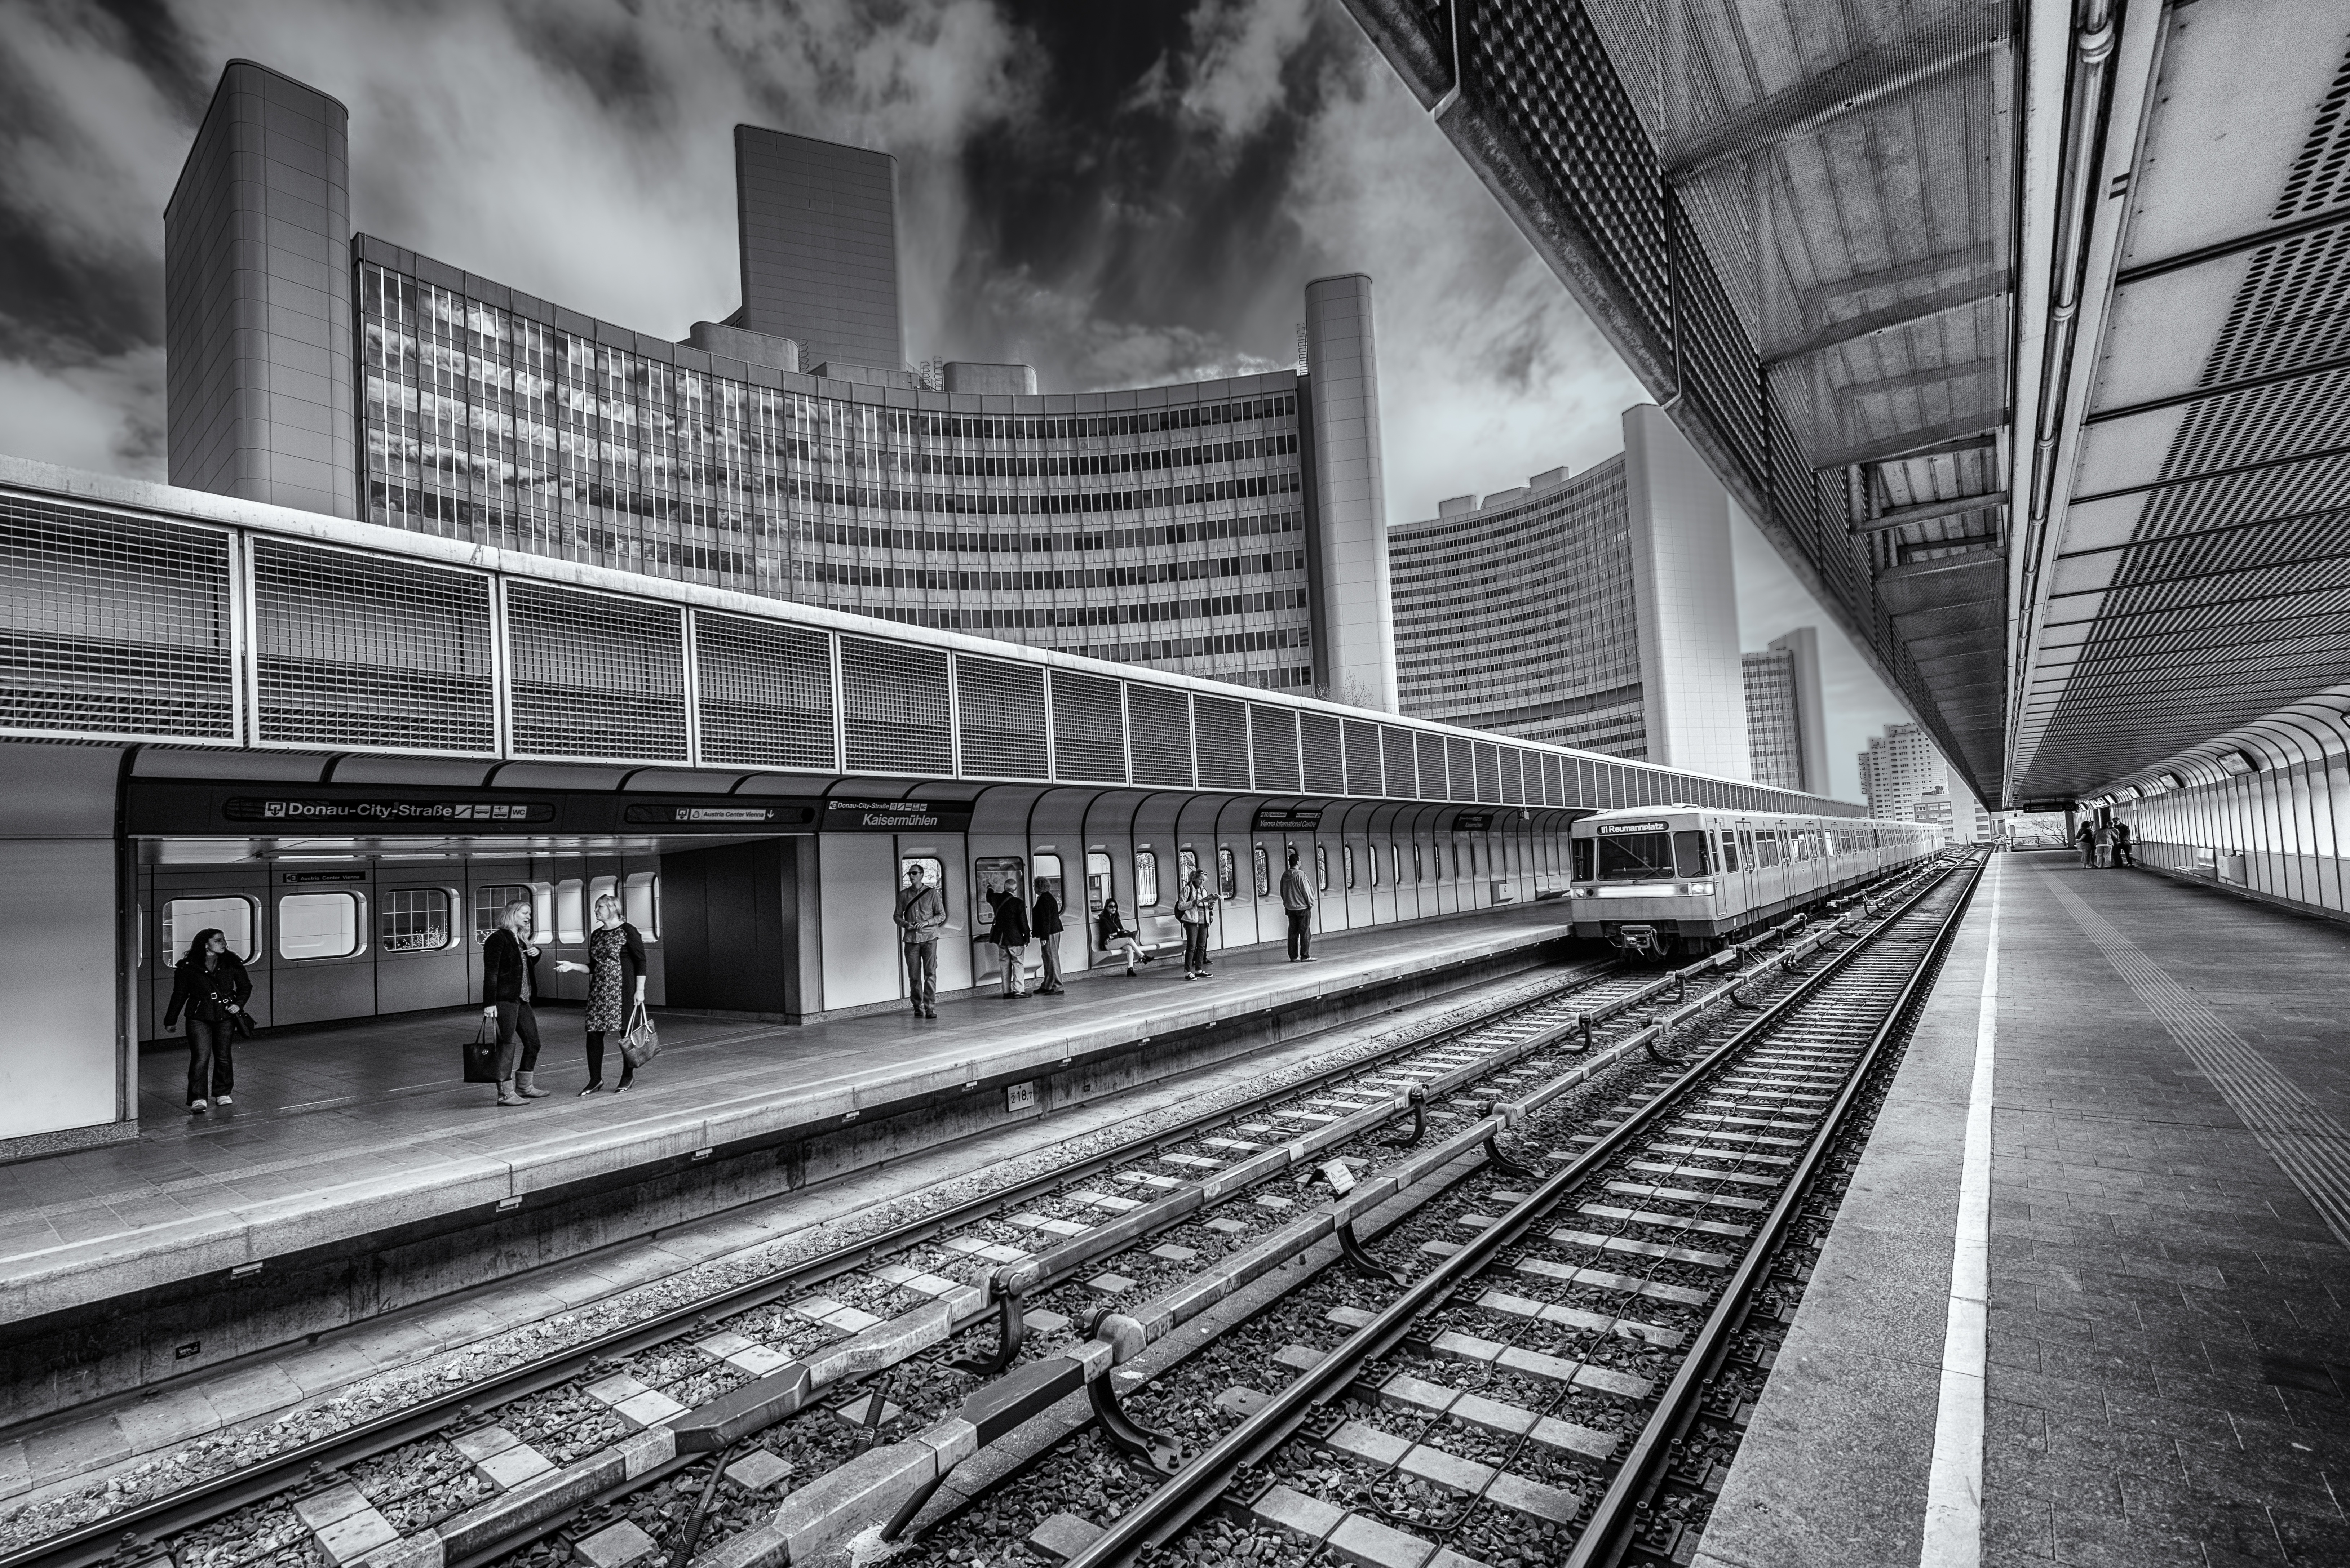
black and white, track, railway, train, travel, metro, underground, transport, line, vehicle, station, train station, monochrome, public transport, metro station, symmetry, rail transport, urban area, monochrome photography, metropolitan area, rapid transit